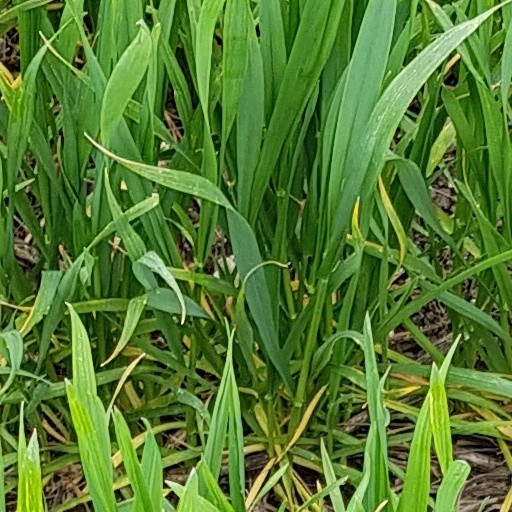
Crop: wheat